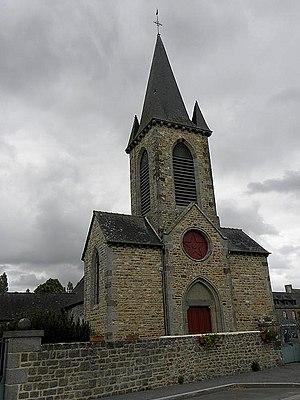
Église Sainte-Anne de Lourmais (35).
Lourmais est une commune française située dans le département d'Ille-et-Vilaine en région Bretagne, peuplée de 326 habitants.